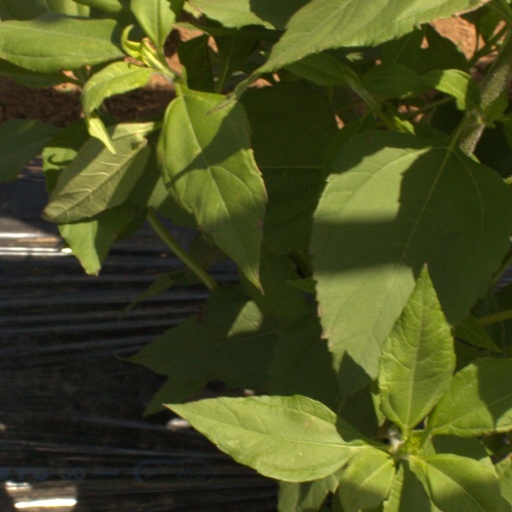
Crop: Jerusalem artichoke